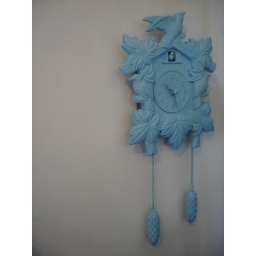
Came in silver from urban outfitters, spray painted it sky blue. The clock of my dreams.